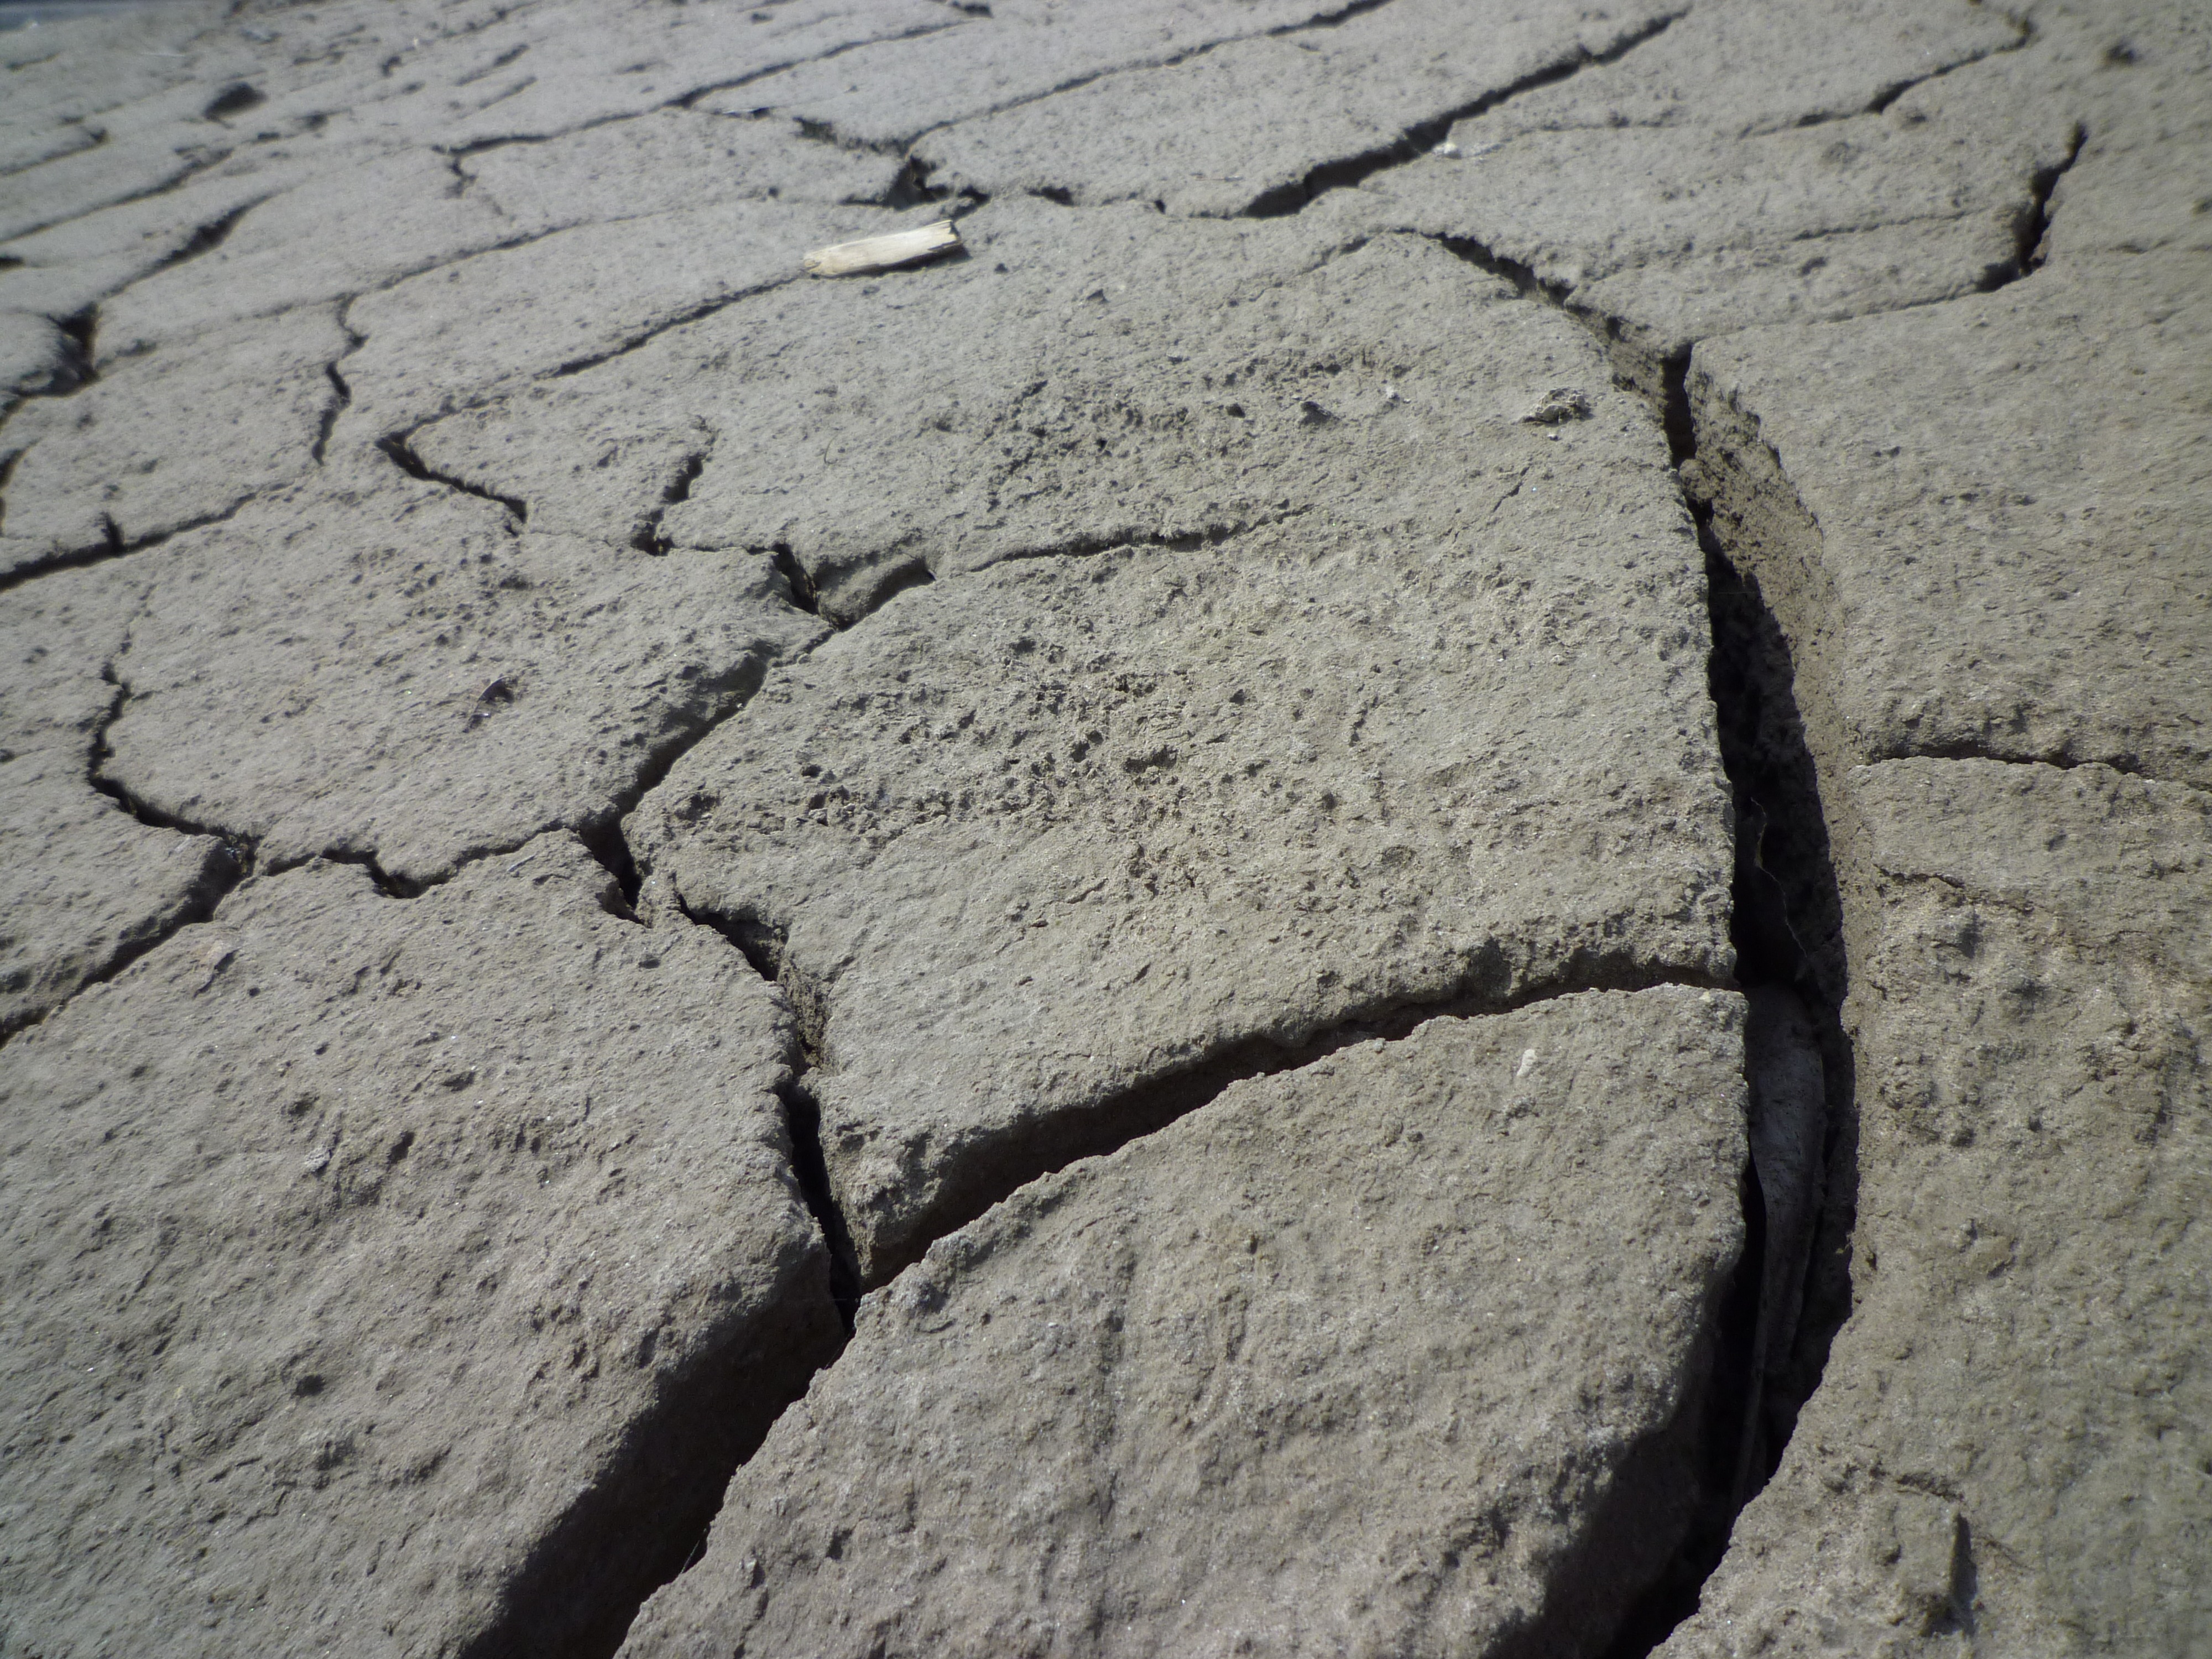
rock, asphalt, dry, soil, cracks, drought, dehydrated, road surface, clay soil